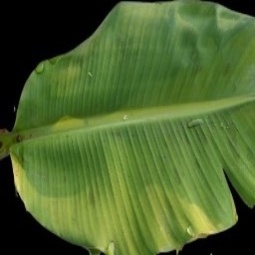
Label: Healthy